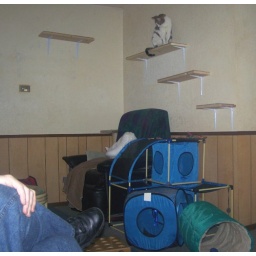
Sammy on shelf looking at Snowy in chair 10-10-09